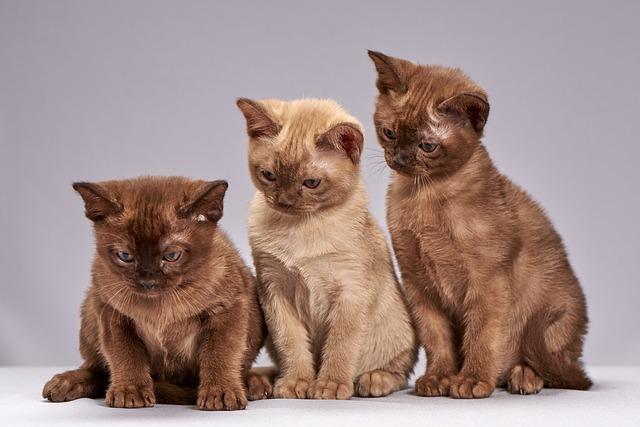
cat